J. H. Binford Peay III

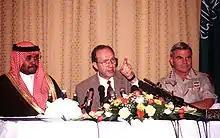
Peay with Secretary of Defense William J. Perry, 1996.

On 3 August 1989, Peay returned to Fort Campbell to assume command of the 101st Airborne Division and led the division through Operations Desert Shield and Desert Storm in the Persian Gulf. Promoted to the rank of lieutenant general, he was the army's Deputy Chief of Staff for Operations and Plans, and Senior Army Member, United States Military Committee from June 1991 until March 1993. He was promoted to general on March 26, 1993, and appointed as the twenty-fourth Vice Chief of Staff of the United States Army. His last active duty position was as Commanding General, United States Central Command, at MacDill Air Force Base, Florida, from 5 August 1994 until 13 August 1997.